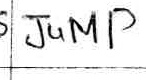
Label: jump